Detroit Red Wings

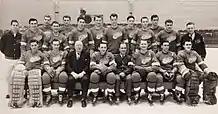
Team photo of the 1952 Detroit Red Wings

Following another playoff upset in 1953 at the hands of the Bruins, the Red Wings won back-to-back Stanley Cups, beating the rival powerhouse Montreal Canadiens. Both of the Stanley Cup Finals played between the two teams were decided in seven games. The seventh game during the 1954 Stanley Cup Final was won with one of the oddest cup winning goals ever, when the 5'7" left winger Tony Leswick, known more for his relentless checking than scoring prowess, shot a puck towards the Montreal goal from the middle of the ice. Habs defenseman Doug Harvey tried to gain control of the wobbly puck with his glove but instead redirected it past Montreal goalie Gerry McNeil. The repeat of the series the season after was closely contested, as all seven games were won by the home team, with Detroit taking the seventh game. Montreal was sorely lacking its all-star Maurice Richard, who was suspended after hitting a linesman during the regular season, and the Red Wings' stars carried their team, as Lindsay scored four goals in a single game and Howe scored 20 points during the playoffs, 12 of which during the Finals, all new records in the league.